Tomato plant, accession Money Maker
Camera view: tilt-top (135 deg); turntable rotation: 210 degrees
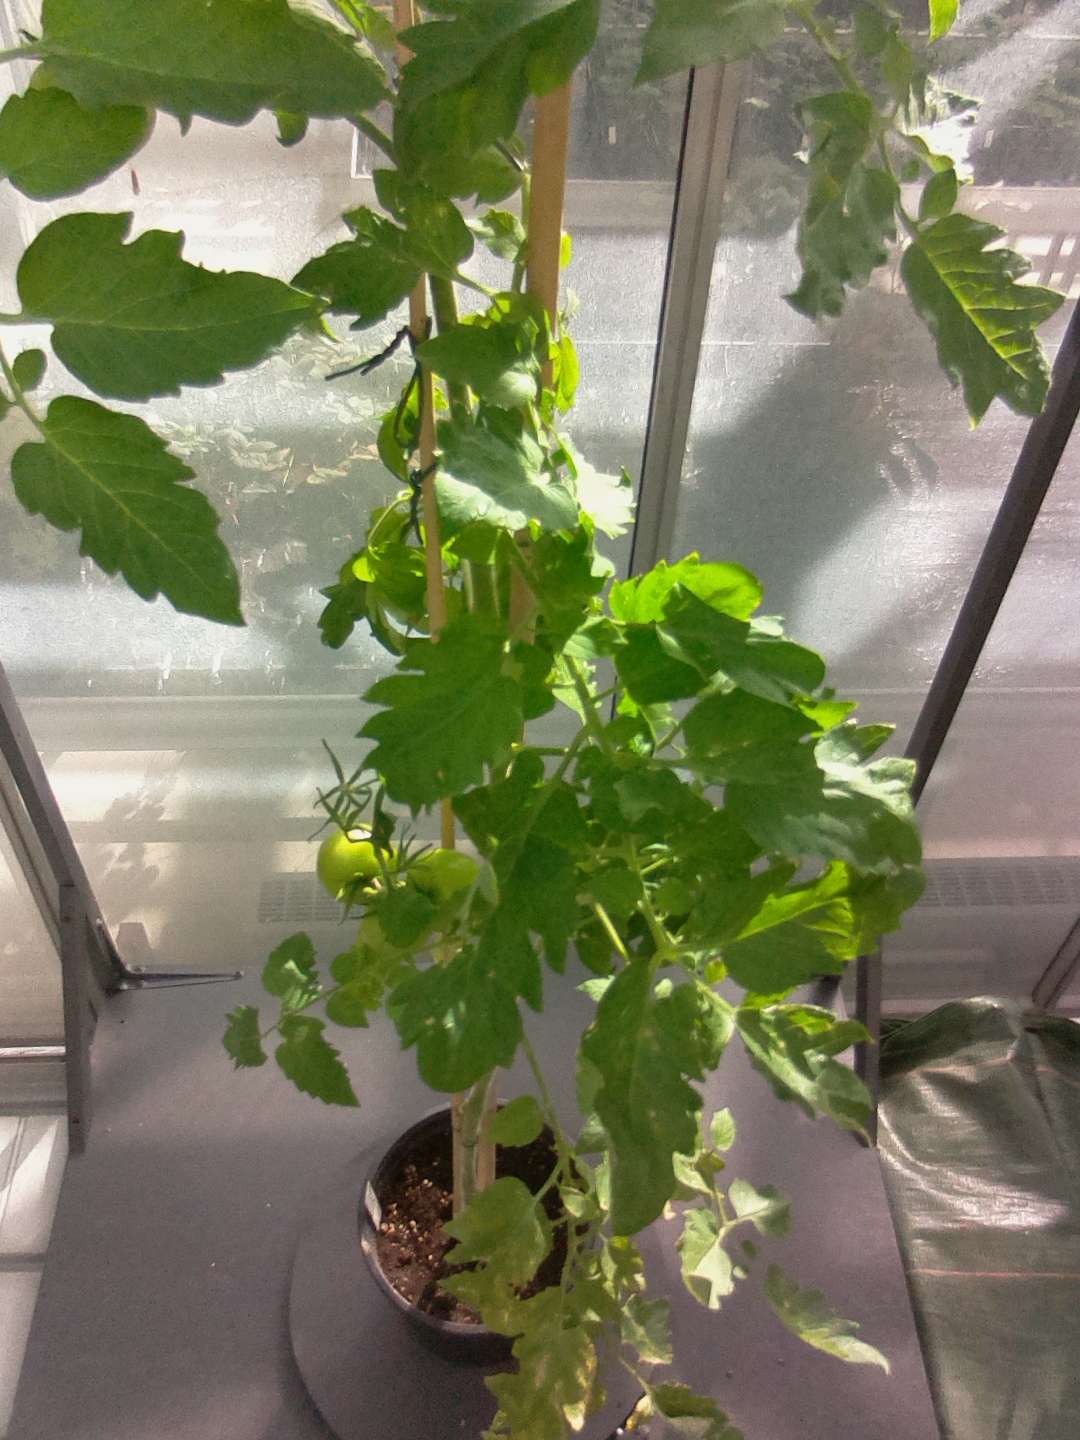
BBCH growth stage 76: 60%-70% of final fruit size